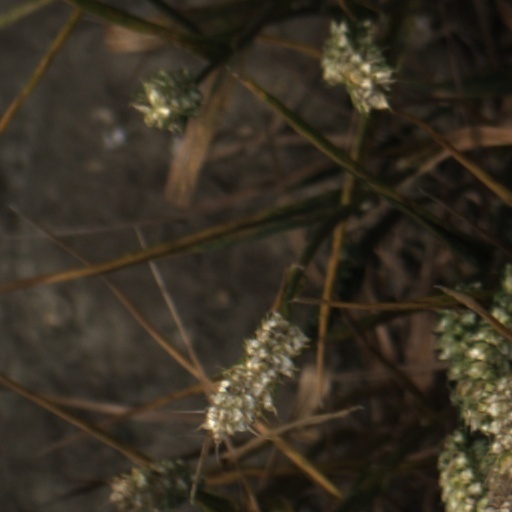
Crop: wheat